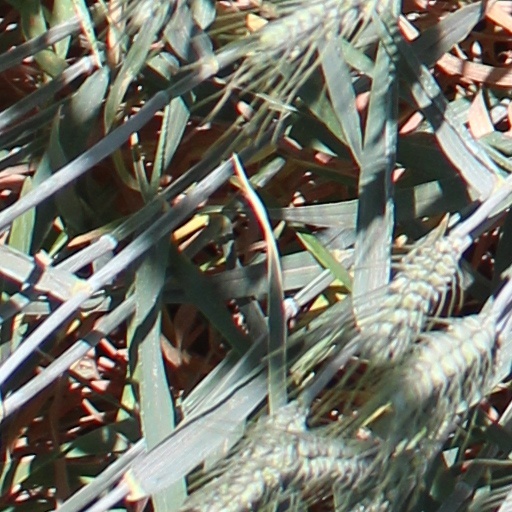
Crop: wheat